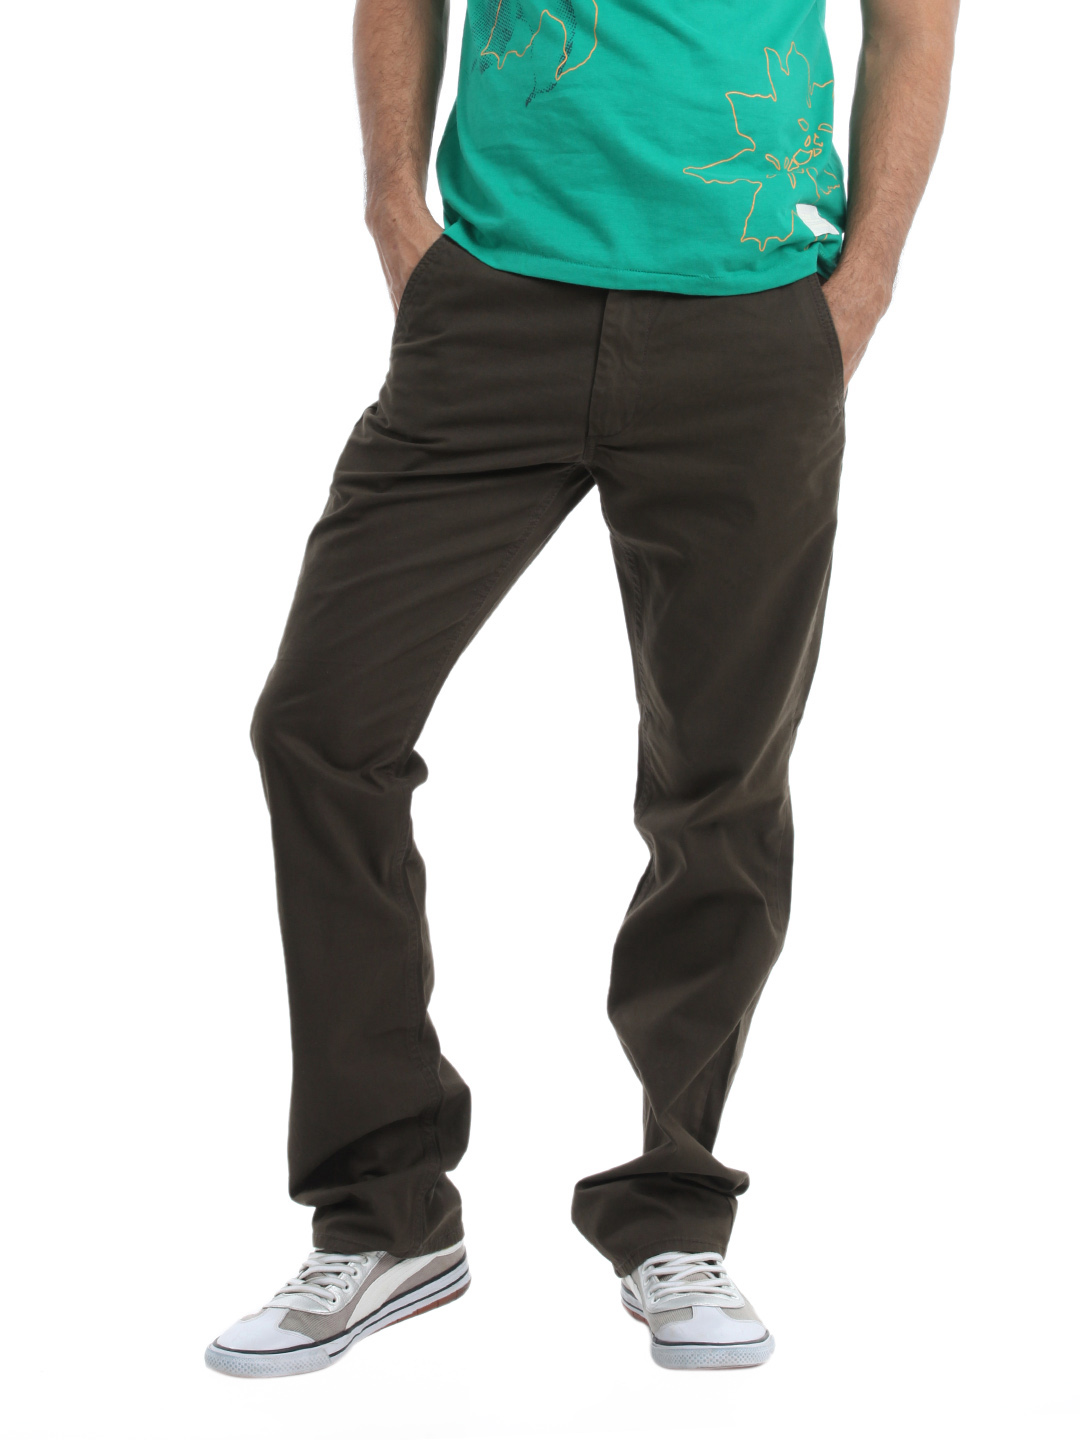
Denizen Men Brown Trousers
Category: Apparel / Bottomwear / Trousers
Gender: Men
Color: Brown
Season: Summer 2012
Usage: Casual